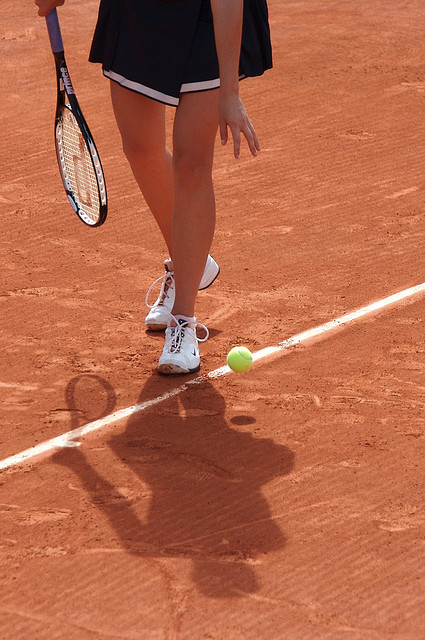
một người phụ nữ đang chuẩn bị giao quả bóng tennis